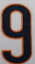
Number: 9